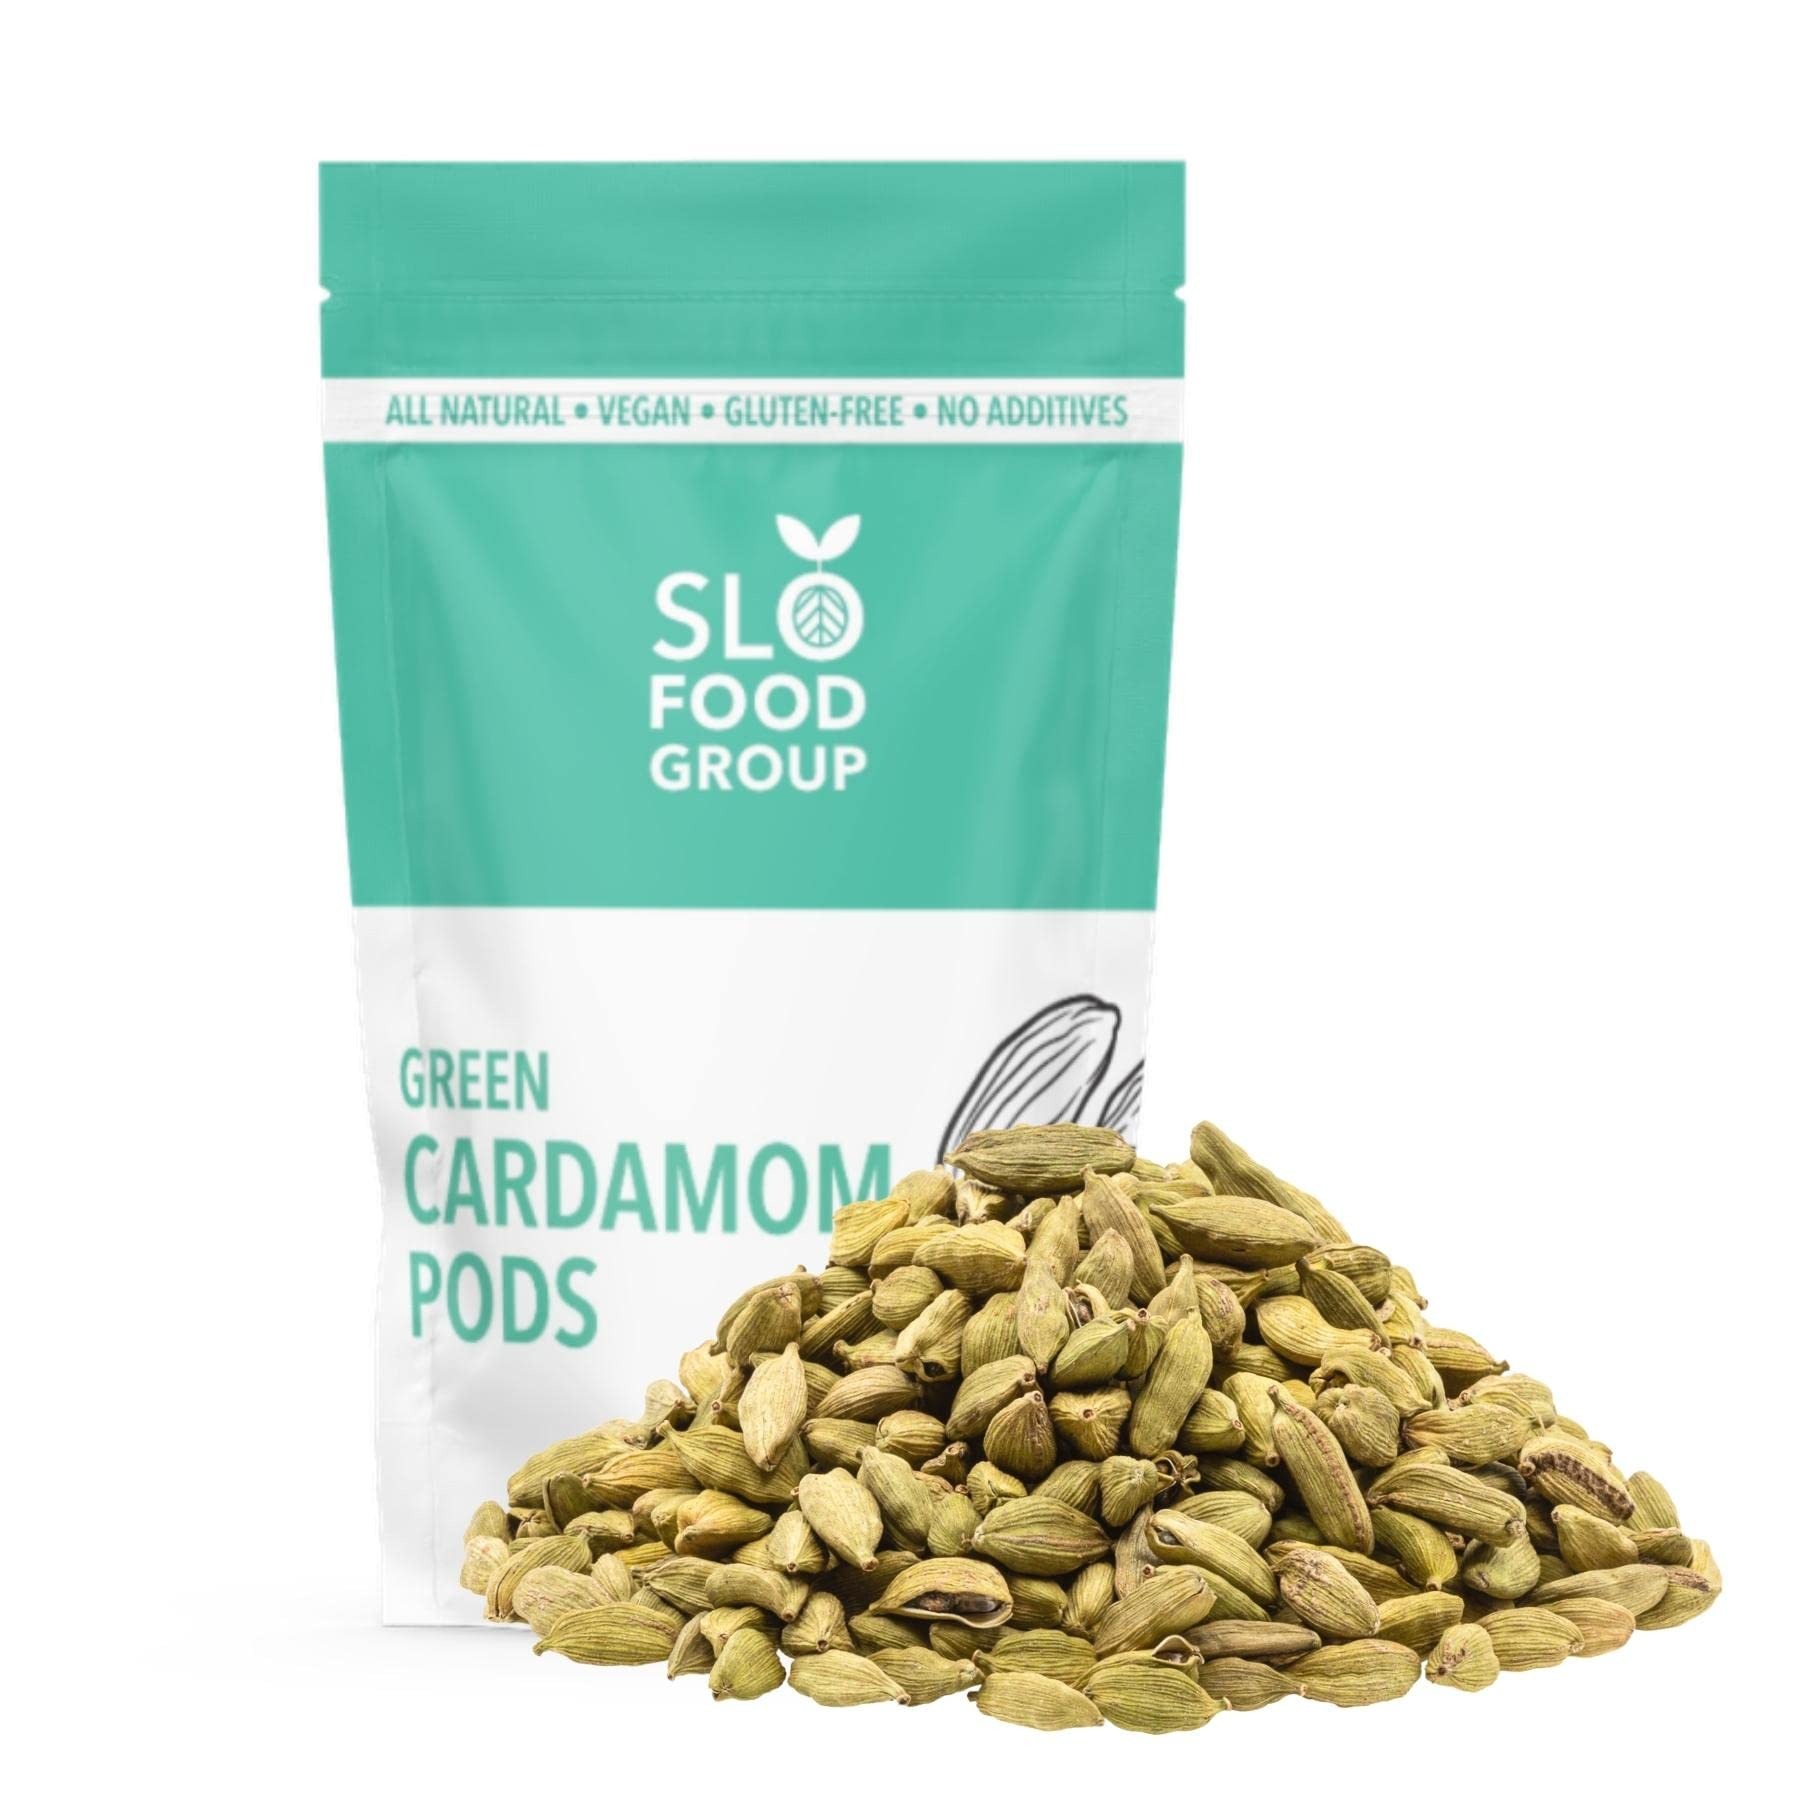
Item Name: Slofoodgroup Green Cardamom Pods -Natural Cardamom Spice- 16 Oz.
Bullet Point 1: FRESH AND AROMATIC – Cardamom seeds are ideally suited for cooking, baking, curries, and spice rubs and so much more
Bullet Point 2: QUALITY YOU CAN TASTE - Slofoodgroup brand of spices and edible golds are a leader in fine ingredients that are ethically sourced from around the world
Bullet Point 3: MORE THAN JUST FOR RICE -Cardamom is also used in traditional Indian and Middle Eastern cooking, Scandinavian baking, and more. Try it in Masala Chai for a unique flavor
Bullet Point 4: KOSHER CERTIFIED - Our whole green cardamom pods are mature fruit also known as Elaichi, or Elachi
Bullet Point 5: DIRECT TRADE - Straight from the farm and packed in the USA. Enjoy fresh cardamom whole or cardamom ground with your favorite recipes
Product Description: Slofoodgroup fancy jumbo pale green cardamom pods. Cardamom is commonly referred to as the queen of spices and is the world’s third most valuable spice. It is used in Indian, Middle Eastern, Scandinavian, and other cuisines around the world. Our whole green cardamom is hand selected for freshness, aroma, size, and appearance. The slightly pale-yellow color is a sign of cardamom ripeness. While dark green pods are visually appealing the pod themselves are unripe and not ideally suited for the cooking or baking process and lack the depth of pale-yellow pods. Cook with passion, cook with flavor, cook with Slofoodgroup your online choice for buying vanilla beans and spices online.
Value: 16.0
Unit: Ounce

Price: 34.99